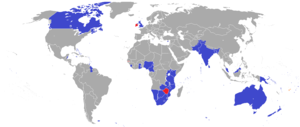
Commonwealth of Nations / Lande i Commonwealth of Nations
Medlemmer af Commonwealth of Nations er markeret med blåt
Commonwealth of Nations, tidligere Det Britiske Statssamfund, er en sammenslutning af kolonimagten Storbritannien og en række hovedsagelige tidligere britiske kolonier og områder, der fortsat er under britisk styre eller under administration af andre medlemmer af statssamfundet, men som også indbefatter andre lande som Mozambique og Rwanda.